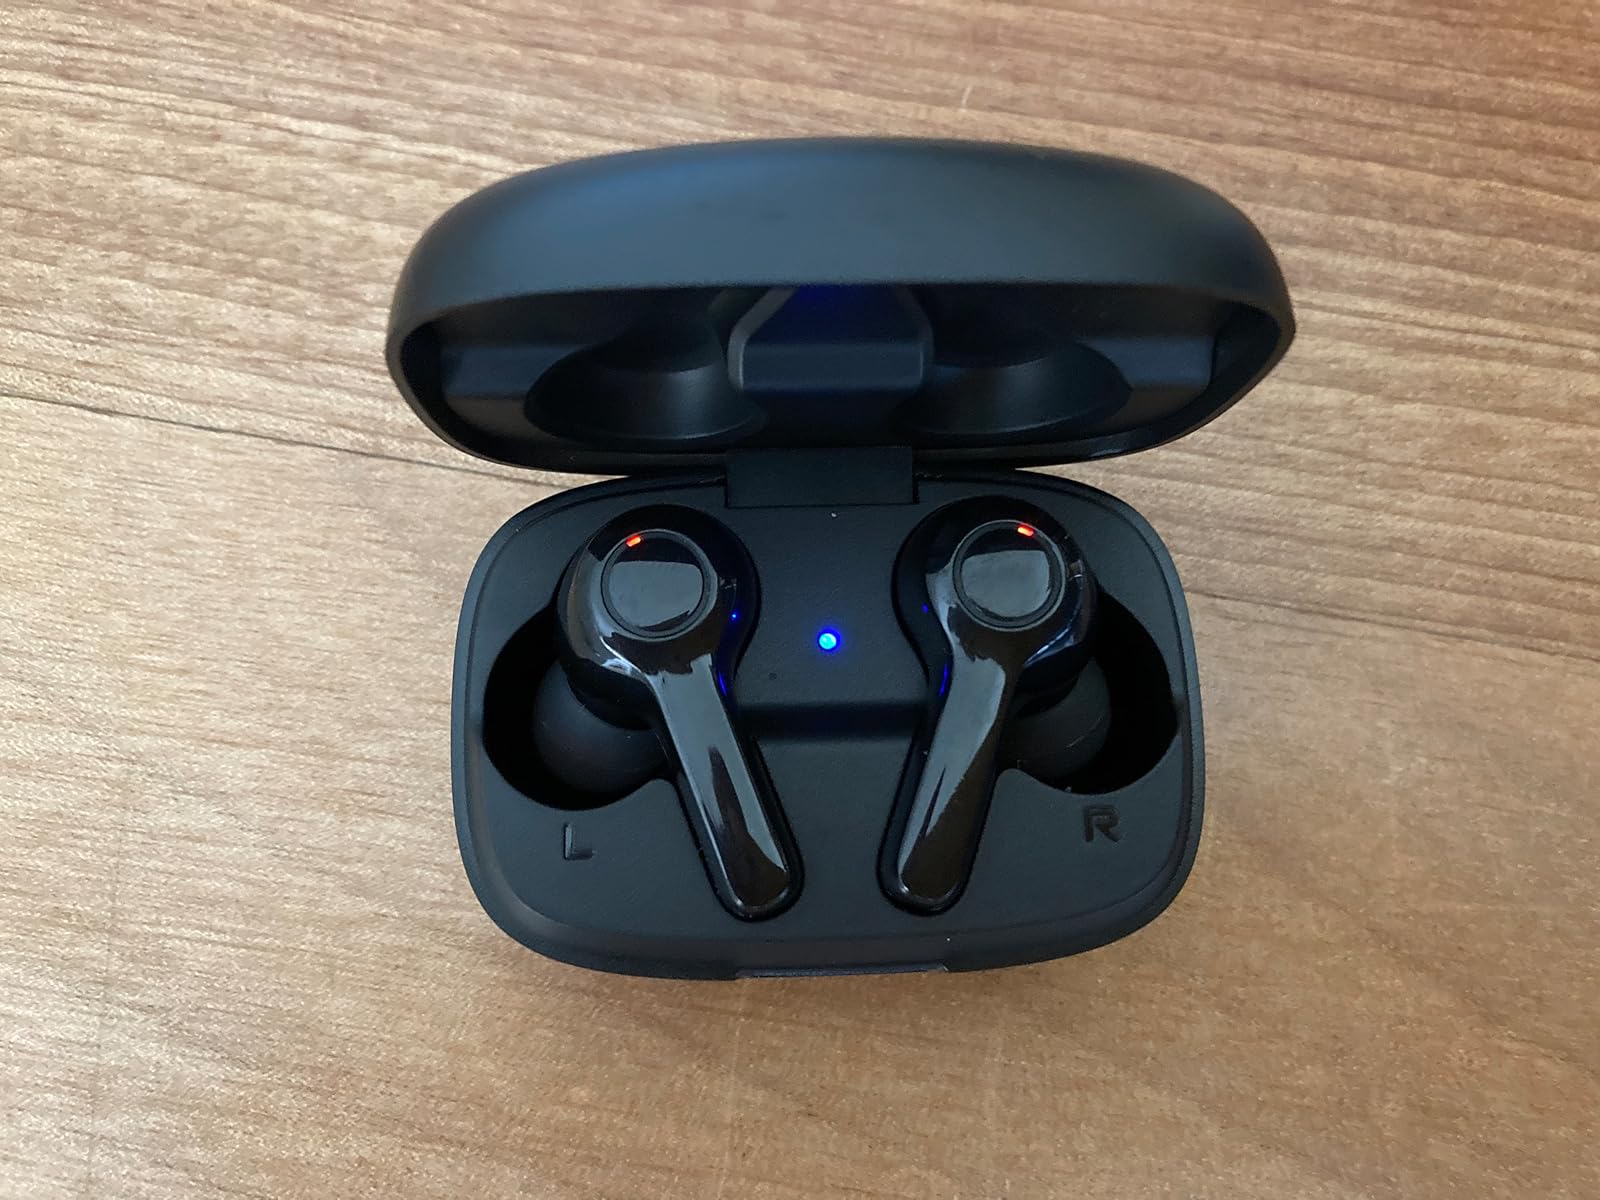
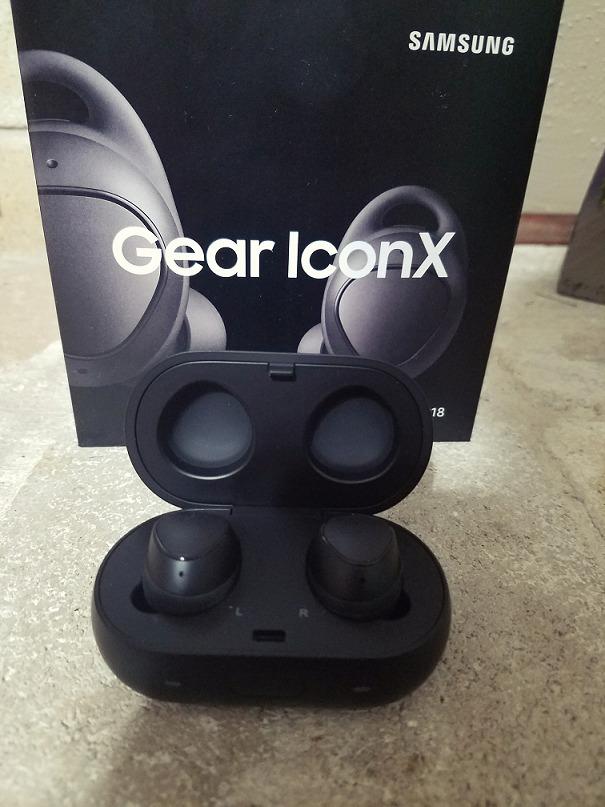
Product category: earbuds
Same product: no